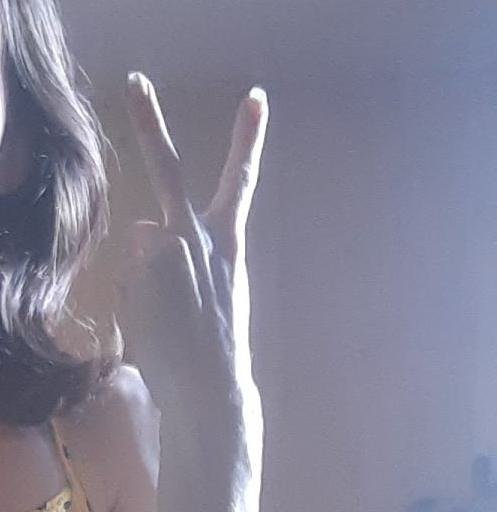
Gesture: peace_inverted